Partygate

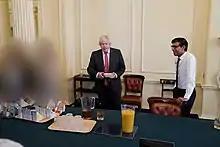
Johnson and Rishi Sunak at the former's birthday celebration on 19 June 2020

Unable to publish her full report because of the ongoing police investigation, Gray published an update on her investigation on 31 January 2022. This covered a number of events that had not previously been reported. There was an accompanying debate in the Commons. Starmer said: "The prime minister repeatedly assured the House that the guidance was followed and the rules were followed. But we now know that 12 cases have breached the threshold for criminal investigation (...) including the party on May 20, 2020, which we know the prime minister attended, and the party on November 13, 2020 in the prime minister's flat. There can be no doubt that the prime minister himself is now subject to criminal investigation. (...) it is already clear what the report disclosed is the most damning conclusion possible".